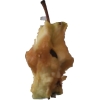
Label: apples